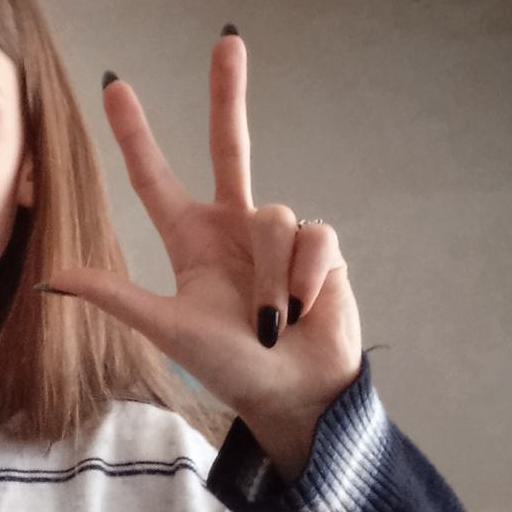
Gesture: three2